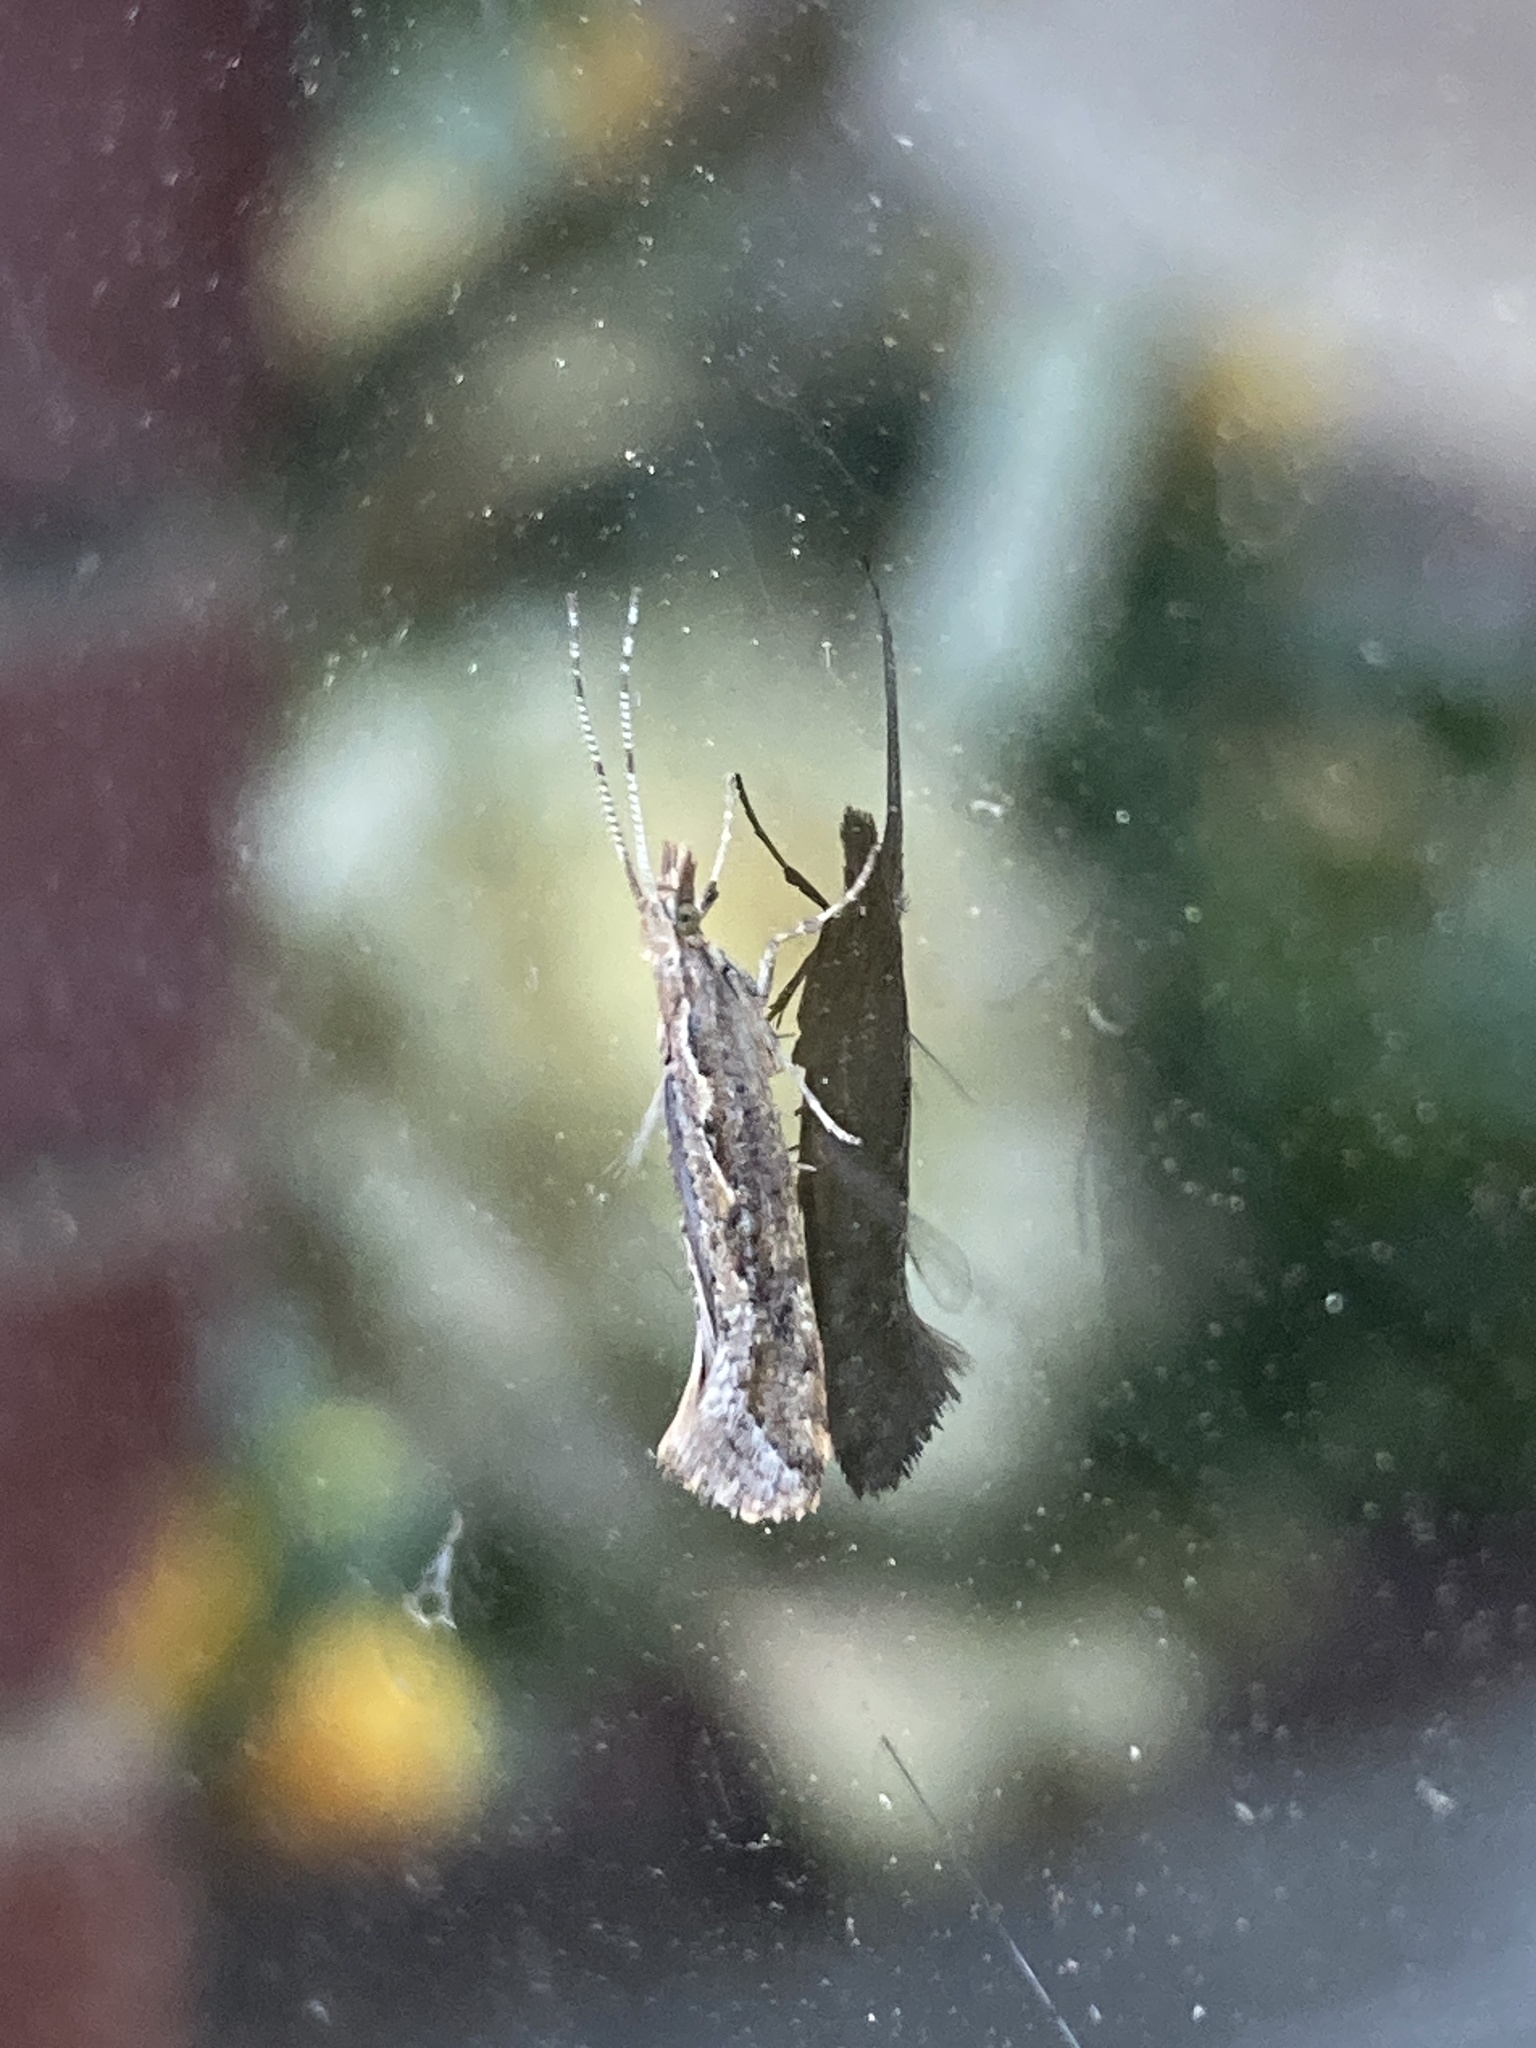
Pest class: diamondback_moth